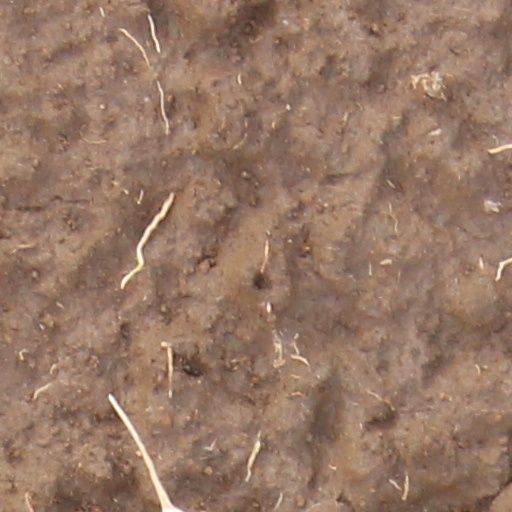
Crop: wheat